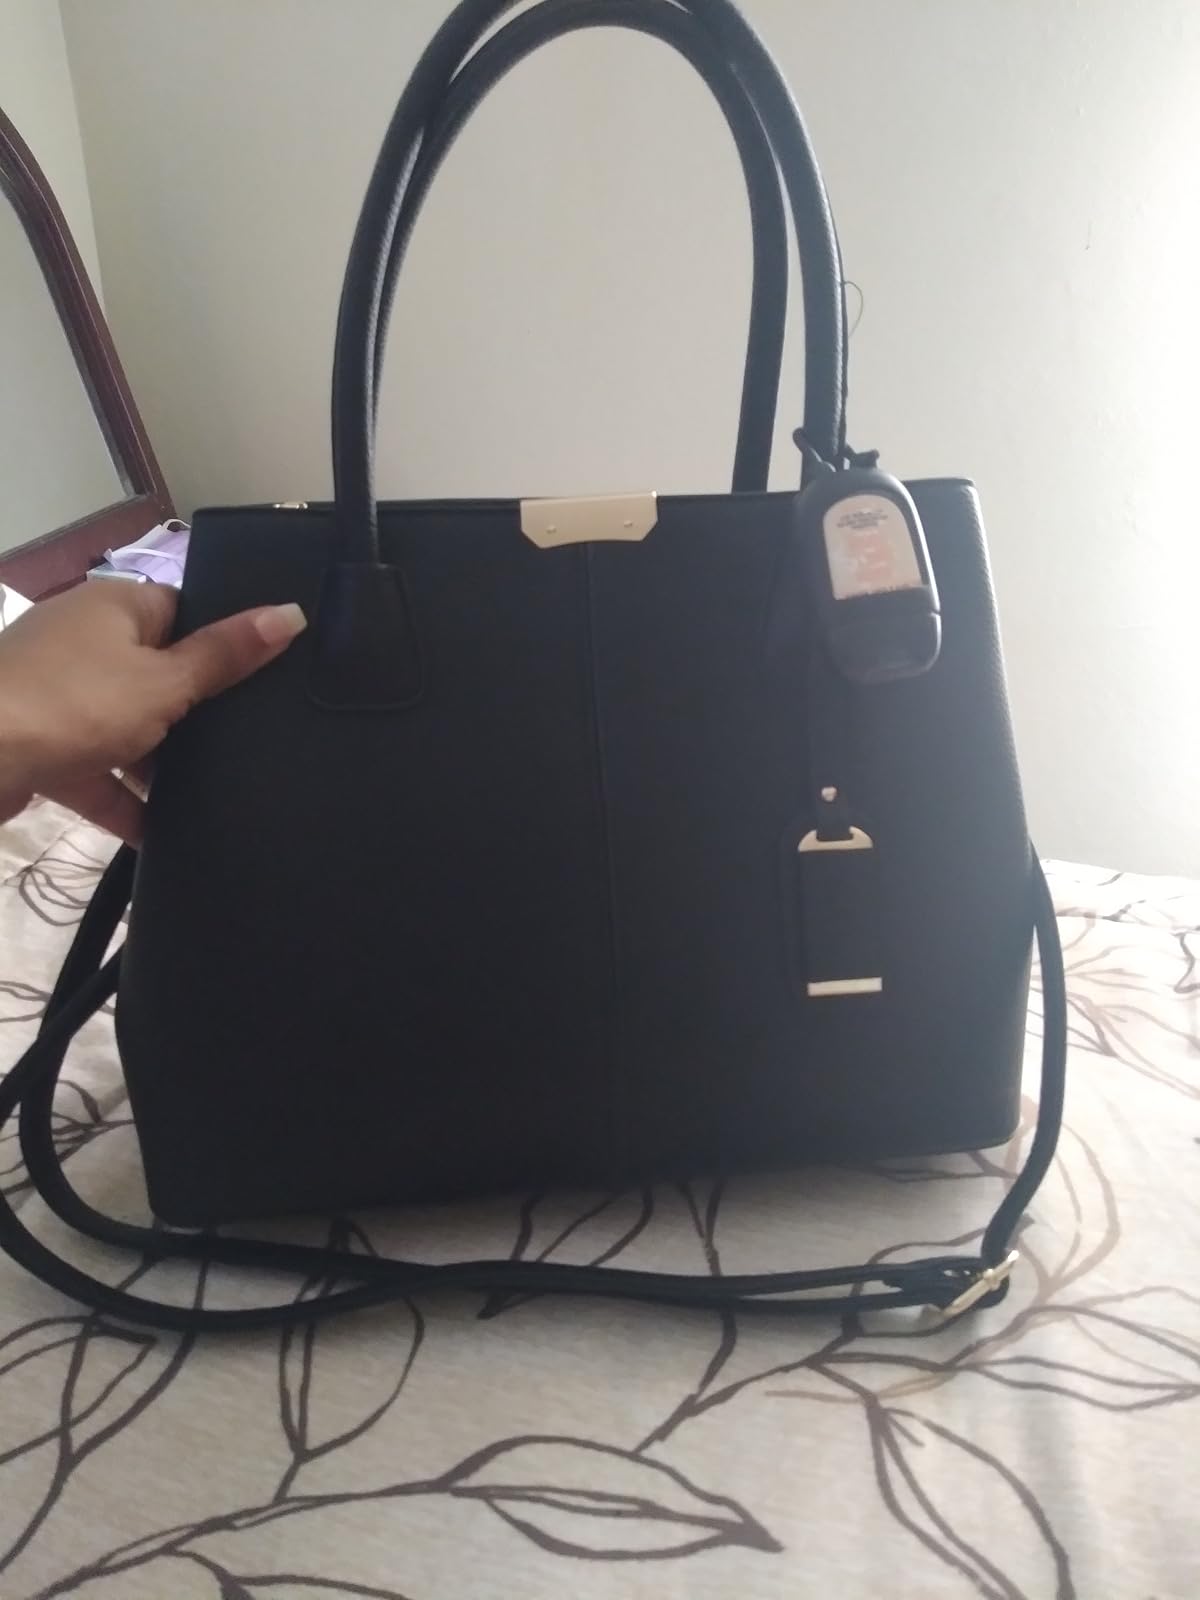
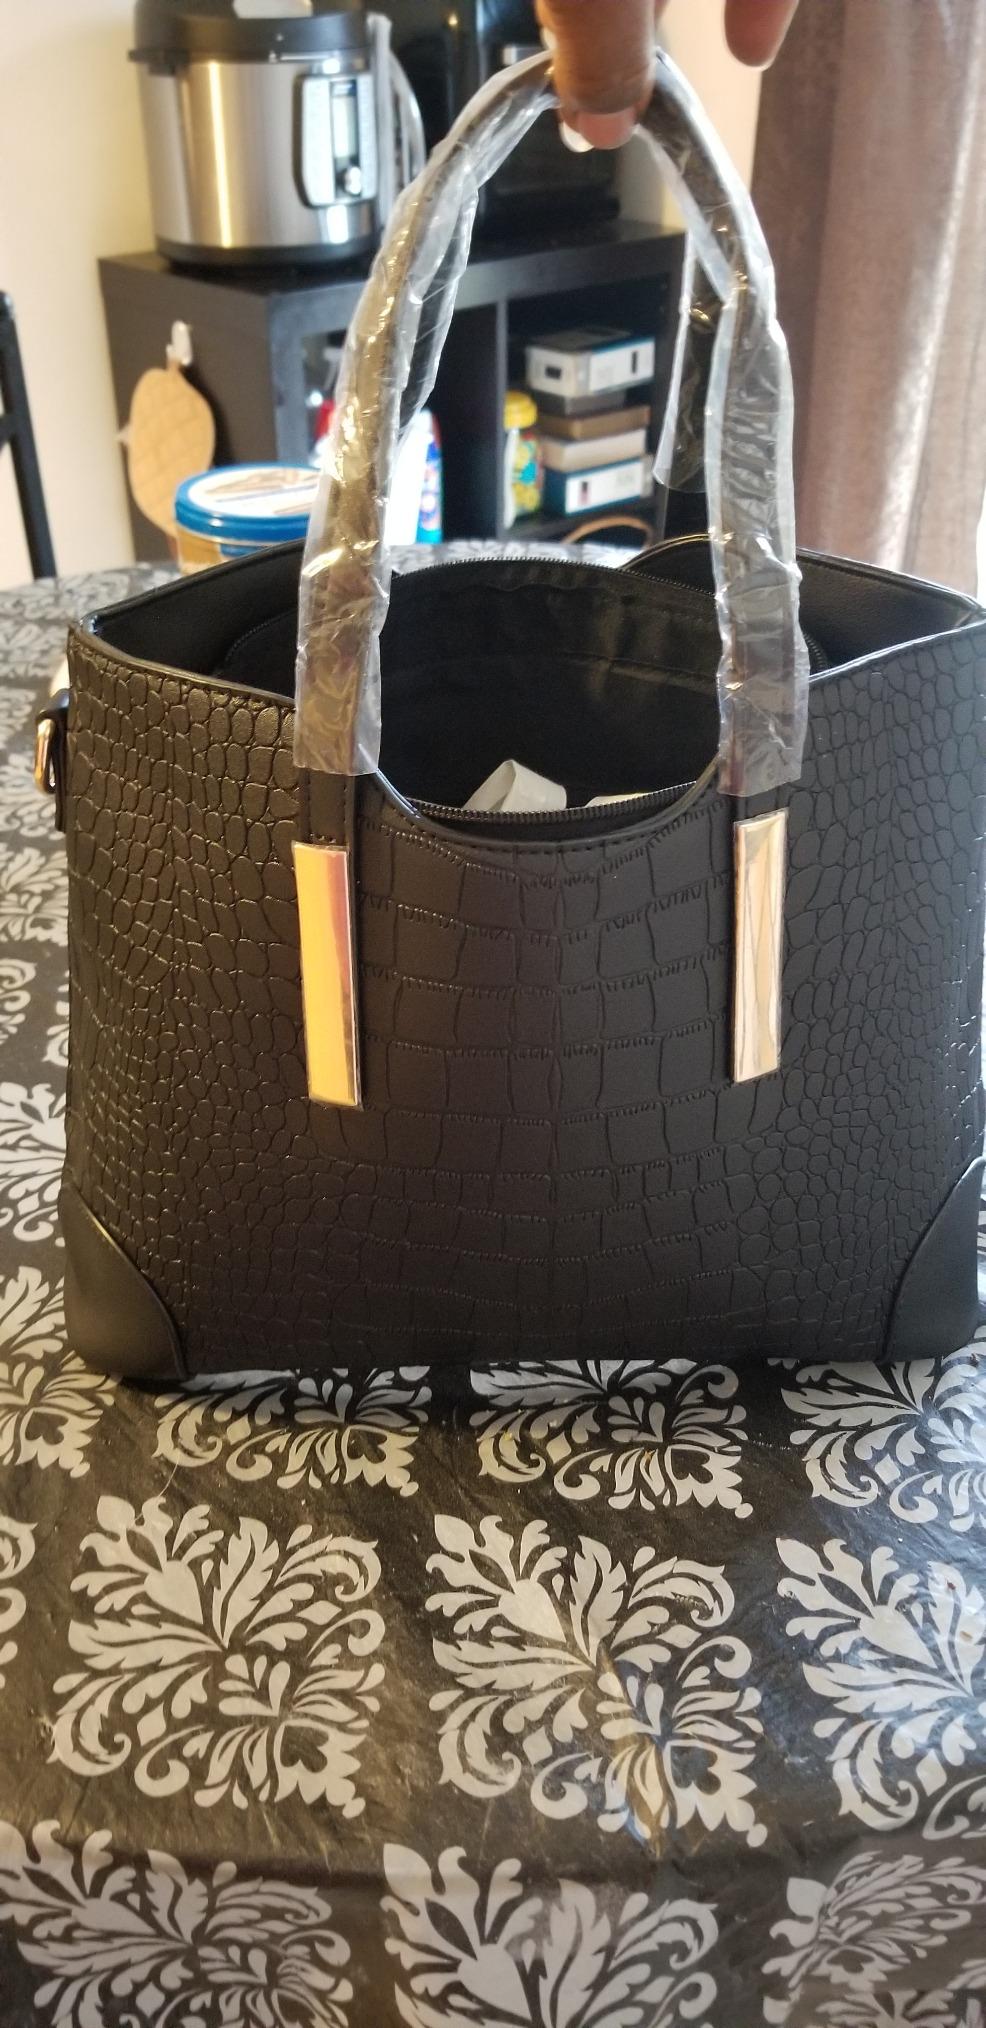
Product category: accessories_handbag
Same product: no